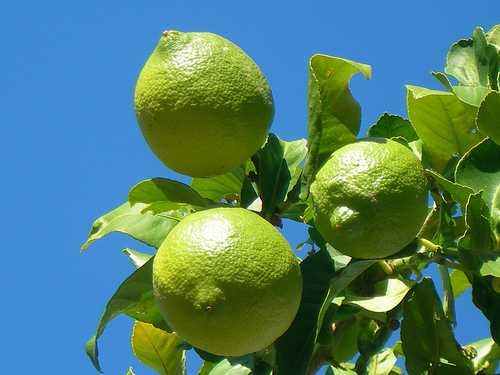
Label: Lemon